Agar Adamson

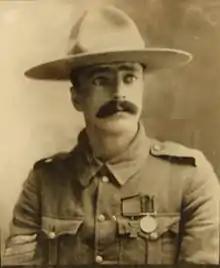
Arthur Herbert Lindsay Richardson, awarded a Victoria Cross at Adamson's recommendation

The small group, most with little or no real military experience, traveled without incident via Liverpool and London to Cape Town.